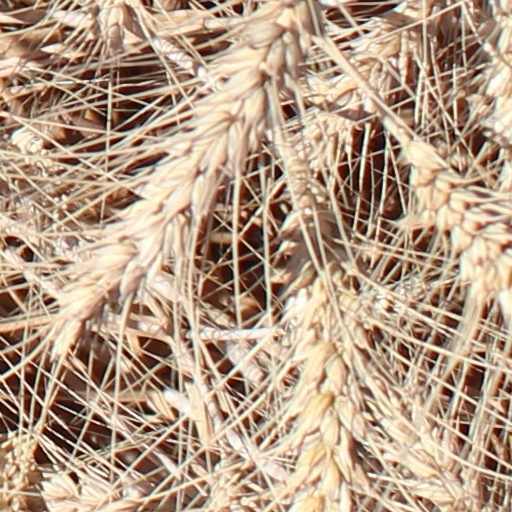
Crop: wheat